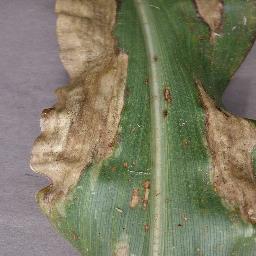
Label: Corn___Northern_Leaf_Blight